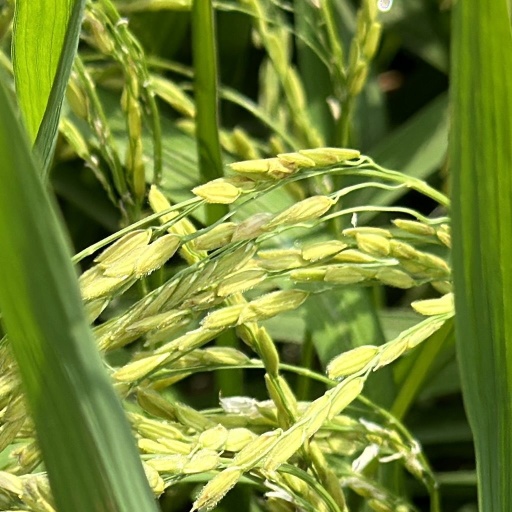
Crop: rice